Tuomo Town

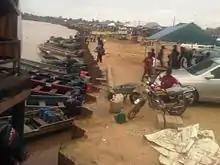
Tuomo Town Water Front

Tuomo Town is the headquarters of Tuomo Clan which is situated in present-day Burutu Local Government Area of Delta State, Nigeria. It lies along the Forcados River, popularly known by the Ijaws as Boloutoru. It is made up of three quarters, viz: Foukonou, Akerebunu and Ekeremobiri. Other towns that are in the same clan with Tuomo are: Bolou-Tebegbe and Bolou-Tamibge which later gave birth to Toru-Tebegbe and Toru-Tamigbe in their present settlement along the creek and Torugbene. Ogbobagbene was the youngest town moved out of Akerebunu in Tuomo to settle in the same creek before Toru-Tebegbe due to fishing.